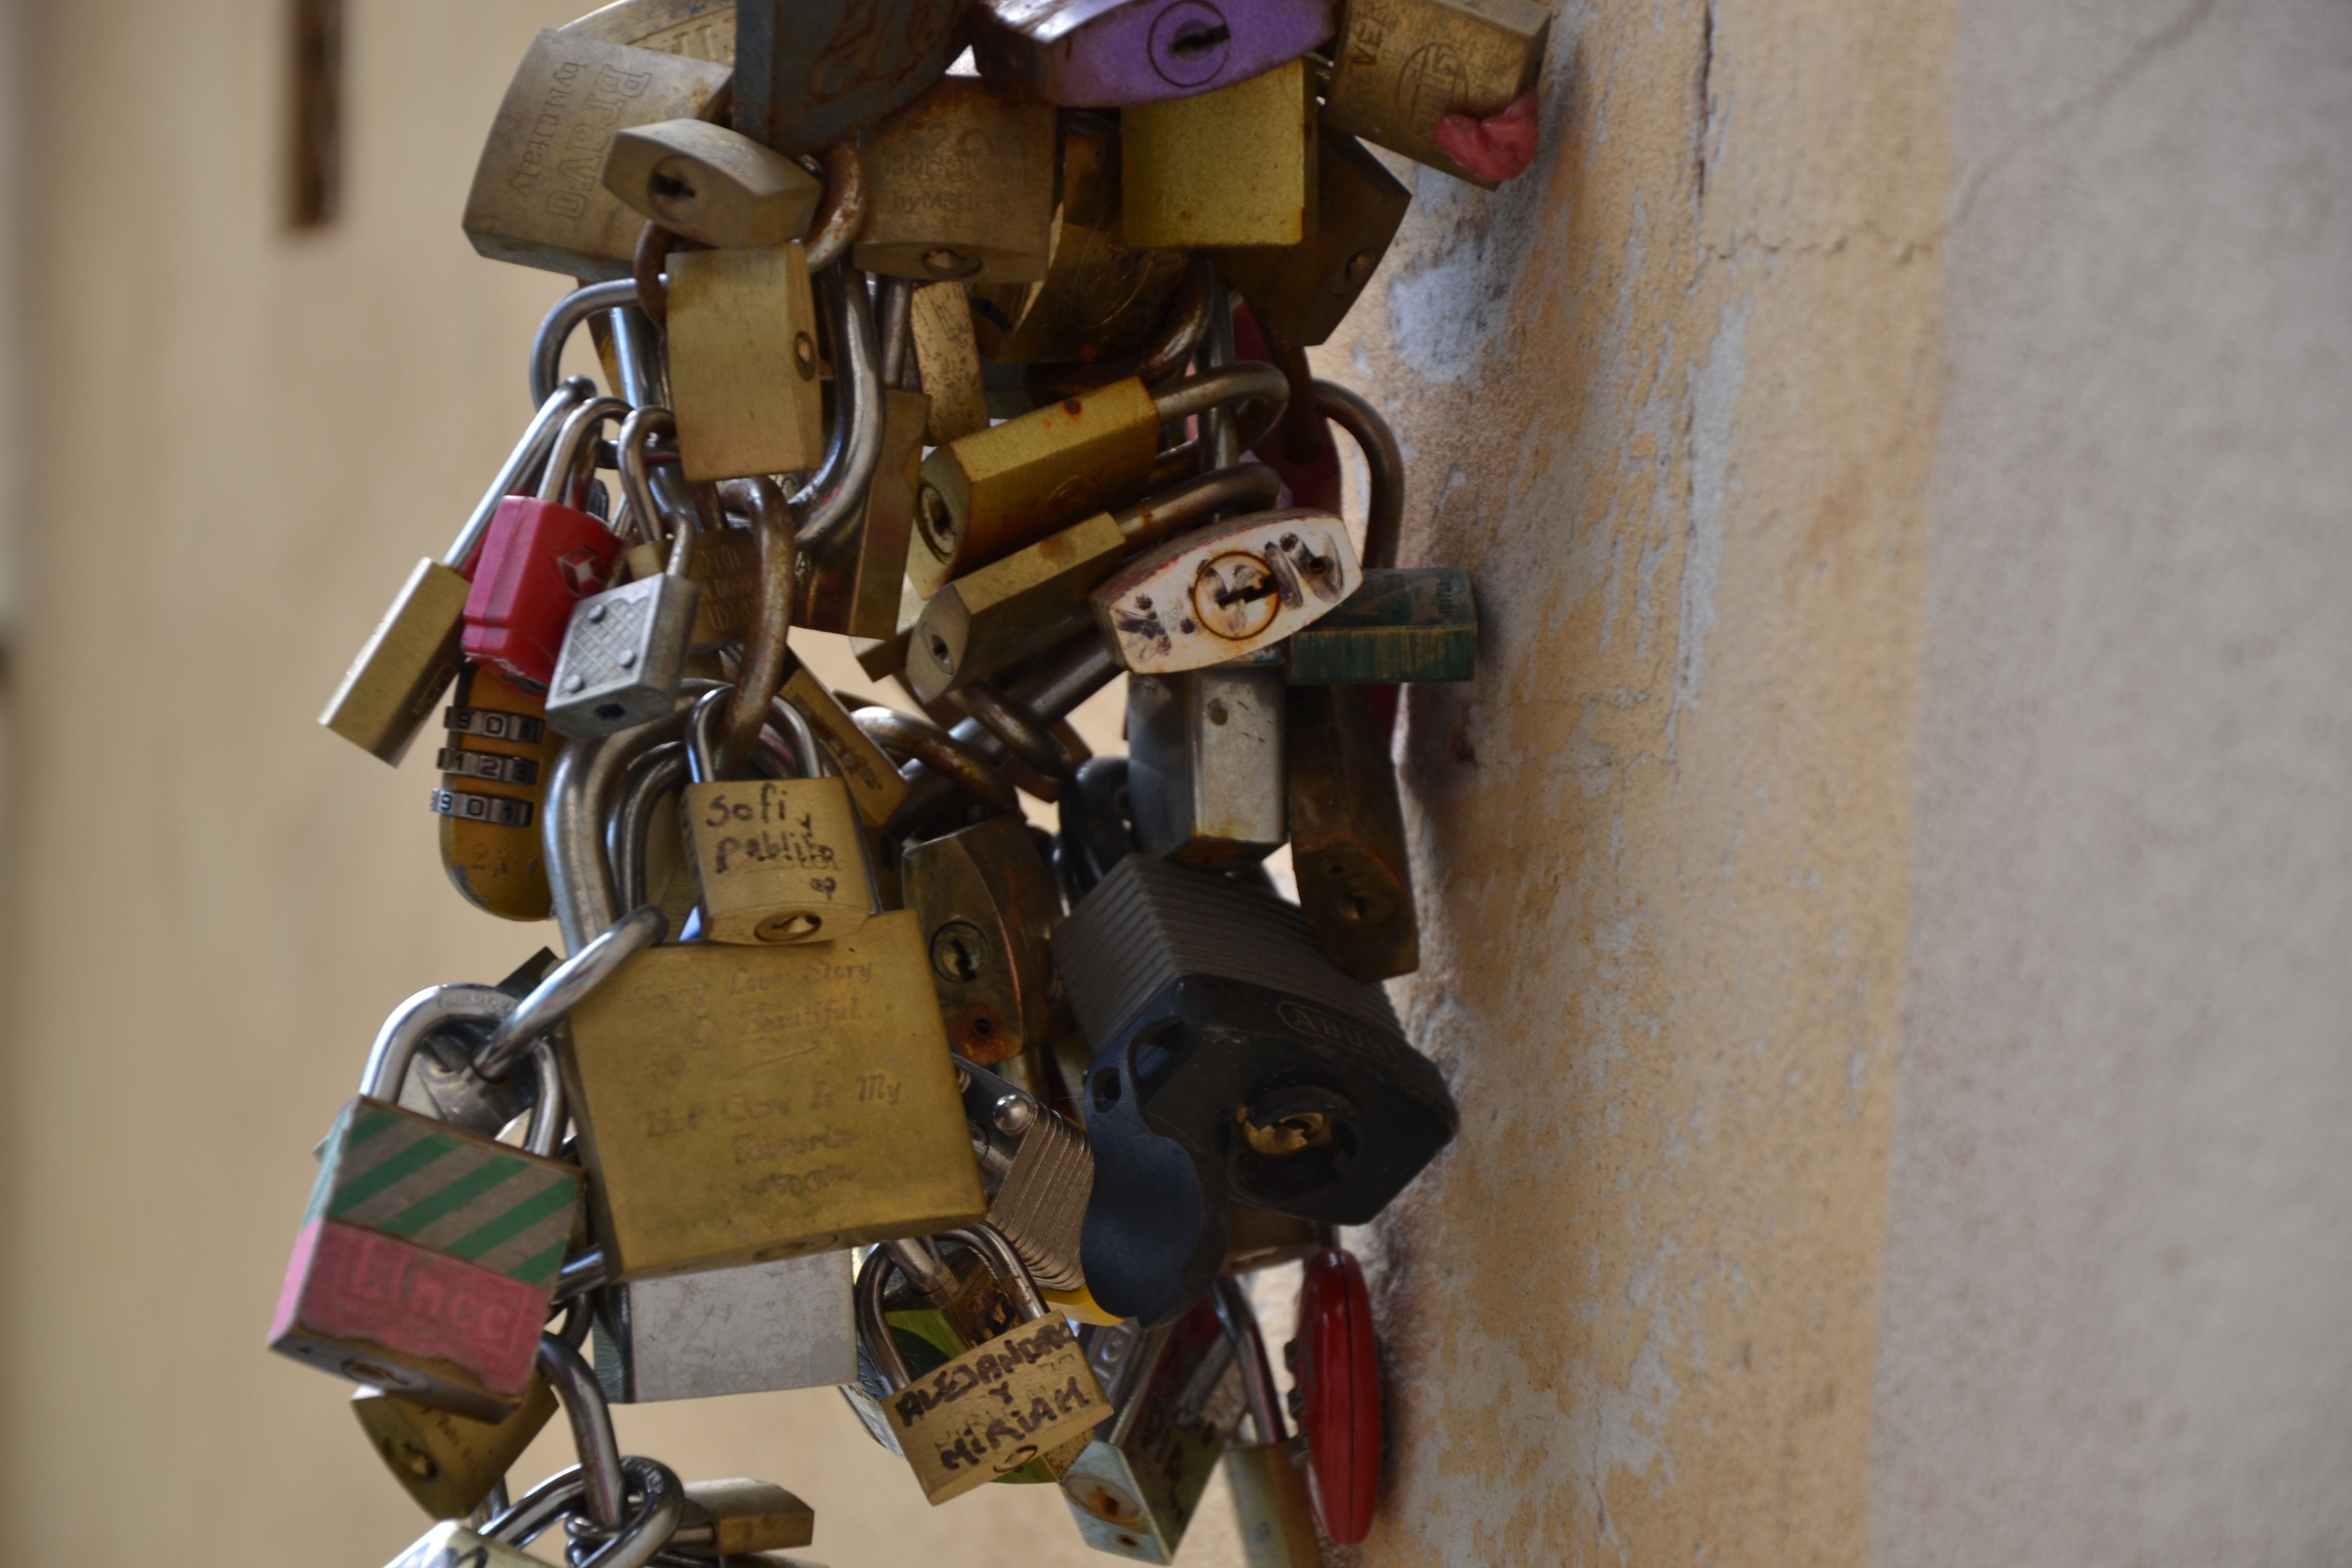
chain, castle, machine, toy, security, padlock, robot, closed, action figure, locked, blocked, mecha